Presidency of Corazon Aquino

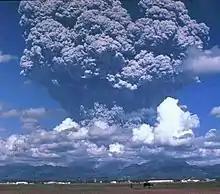
Eruption of Mount Pinatubo in 1991

In December 1991, the two governments were again in talks to extend the withdrawal of American forces for three years but this broke down as the United States refused to detail their withdrawal plans or to answer if nuclear weapons were kept on base. Finally on December 27, Aquino, who had previously fought to delay the U.S. pullout to cushion the country's battered economy, issued a formal notice for the U.S. to leave by the end of 1992. Naval Station Subic Bay was the U.S.'s largest overseas defense facility after Clark Air Base was closed.